IBM Series/1

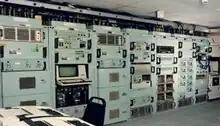
Series/1 computers used in the U.S. Air Force Strategic Automated Command and Control System as of 2016

In May 2016 the United States Government Accountability Office released a document that covered the need to upgrade or replace legacy computer systems within Federal Agencies. According to this document, the Air Force's Strategic Automated Command and Control System still uses Series/1 computer to "coordinate[...] the operational functions of the United States' nuclear forces, such as intercontinental ballistic missiles, nuclear bombers, and tanker support aircraft." This system still used 8-inch floppy disks, however the Department of Defense planned to update some of the technology by the end of the 2017 fiscal year. In June 2019, the retirement of the 8-inch floppy drives was completed, and they were replaced by a "highly secure solid state digital storage solution" (floppy disk hardware emulator).